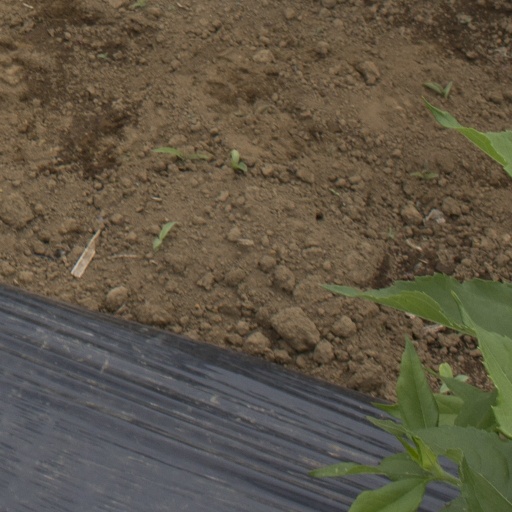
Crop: Jerusalem artichoke